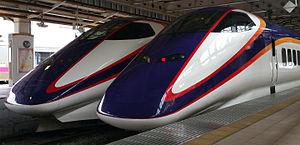
La ligne Shinkansen Yamagata est une ligne ferroviaire au Japon. D'une longueur de 148,6 kilomètres, elle relie les villes de Fukushima et Shinjō dans la région du Tōhoku. Cette ligne reprend une partie de la ligne principale Ōu dont l'écartement est passé de 1 067 mm à 1 435 mm pour permettre le passage des Shinkansen. Du fait du gabarit plus étroit que les lignes Shinkansen classiques, ainsi que d'une vitesse maximale moins élevée, cette ligne est classée comme ligne « mini-Shinkansen ».